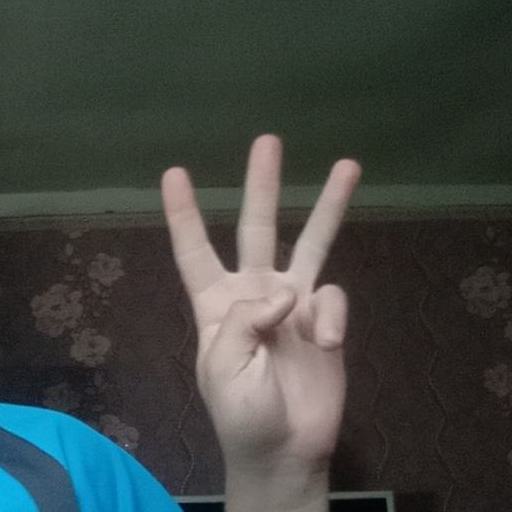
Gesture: three